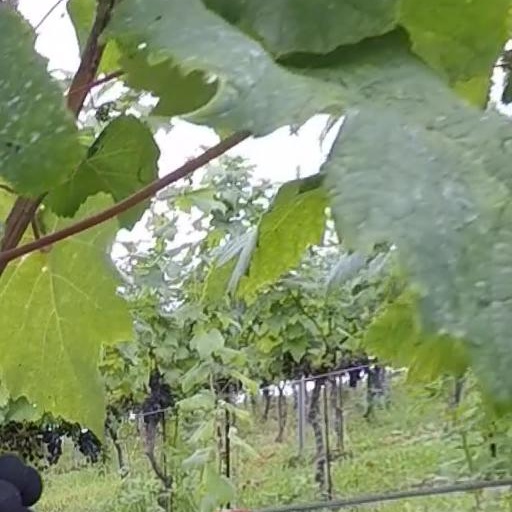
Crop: grape